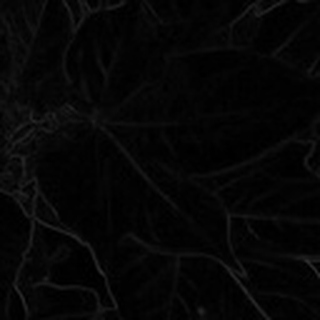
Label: healthy_cotton